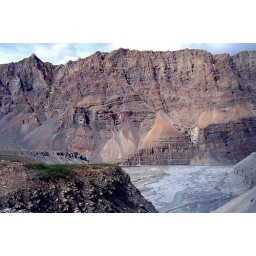
Monolithic face of nature by a designing river !